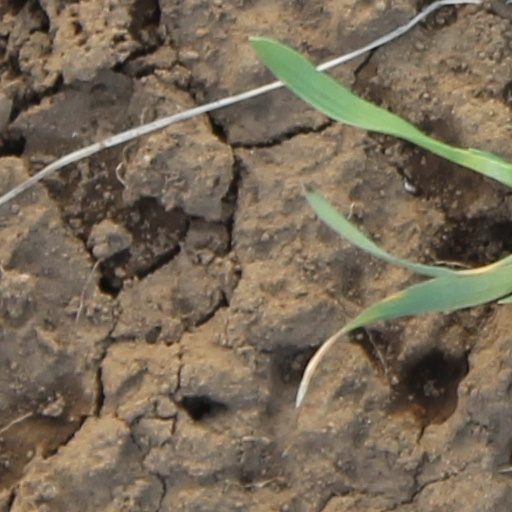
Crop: wheat